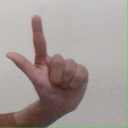
अक्षर: ल